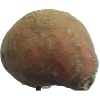
Label: potato_sweet